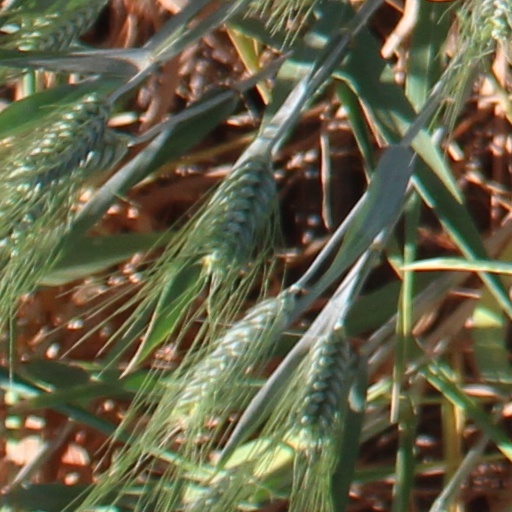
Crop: wheat